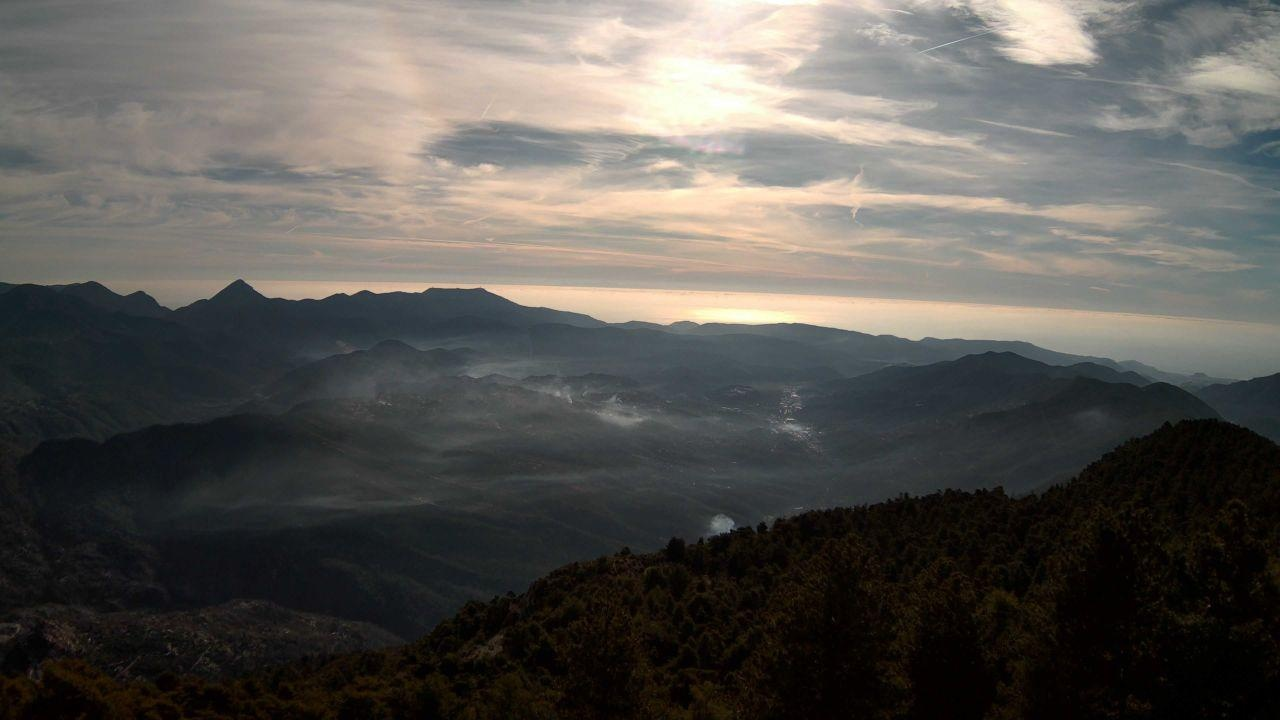
Fire: no
Smoke: no